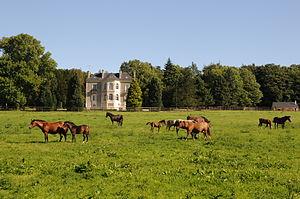
Chateau_des_Cours__Pirrefitte_en_Cinglais_97.JPG Calvados 14690
L'élevage du cheval en France est une pratique attestée depuis l'époque celte. Lié au prestige politique, à l'efficacité militaire et à la nécessité d'obtenir des animaux de travail au quotidien, il passe des mains de riches seigneurs et d'abbayes au Moyen Âge à celles des rois français, par le biais des haras nationaux créés sous Louis XIV par Colbert pour contrôler l'élevage privé. Son histoire dépend étroitement des activités humaines et des besoins de chaque époque qui voit émerger ou disparaître des types de chevaux spécifiques en fonction des usages et des besoins. La cavalerie militaire et le transport des personnes ou des matériaux, en particulier, sont les deux motivations principales à cet élevage. Si la réputation des chevaux de travail français, et surtout celle du Percheron, a franchi les frontières, celle des chevaux de selle militaires laisse à désirer. L'organisation de l'élevage et la création des registres de races, ou stud-books, ne date que de la fin du XIXᵉ siècle.